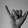
ASL letter: Y